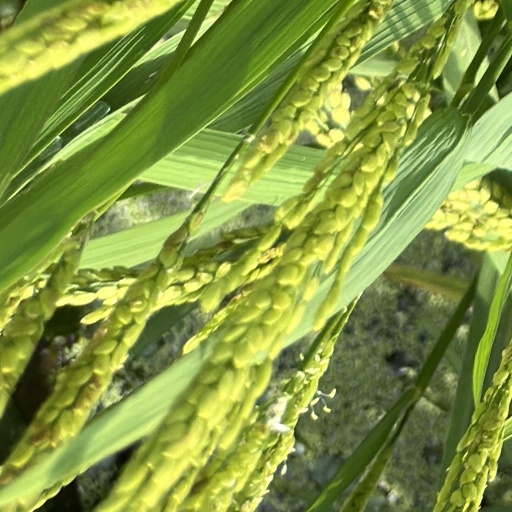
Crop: rice